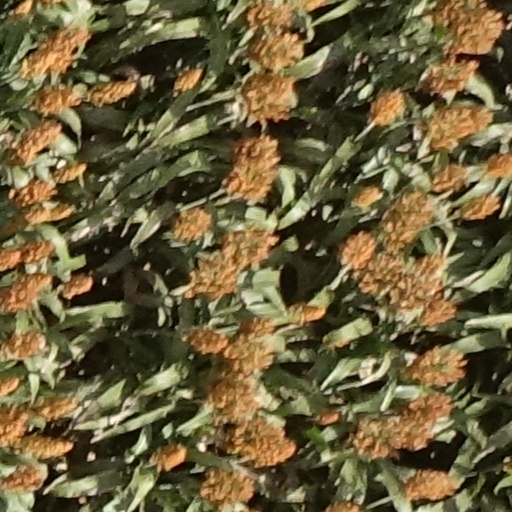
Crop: sorghum